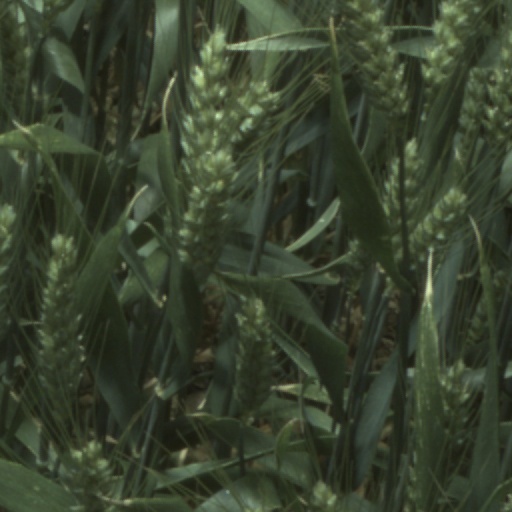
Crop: wheat